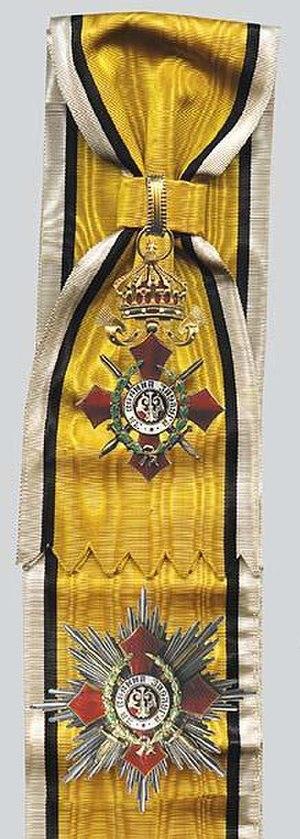
L'Ordre du Mérite militaire de Bulgarie est une décoration militaire attribuée par le Royaume de Bulgarie puis par la République de Bulgarie.